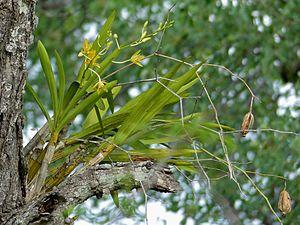
Ansellia africana est une espèce monotypique d'orchidées communément connue sous le nom d’Orchidée léopard. Le genre Ansellia a été nommé en l'honneur de John Ansell, un assistant botaniste anglais, qui a trouvé les premiers spécimens en 1841 sur l'île de Fernando Po en Afrique de l'Ouest. Ce genre est connu sous l'abréviation Aslla dans le commerce horticole.